William Seager (businessman)

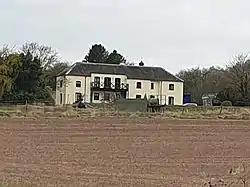
Croft-y-Bwla

William Henry Seager was the son of William and Mary Jane Seager, originally of Ilfracombe. He married Margaret Annie Elliot in Cardiff in 1890. His sons John Elliot Seager and Leighton Seager (granted a peerage as Baron Leighton of St Mellons in 1962) were also leading Cardiff business men.